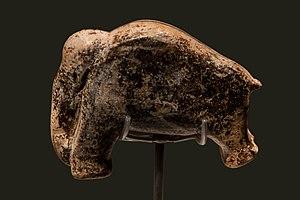
L'archéoparc Vogelherd est un parc archéologique à thèmes établi autour de la grotte de Vogelherd. Le parc archéologique est situé dans la vallée de la Lone, massif du Jura souabe, près de Stetten ob Lontal, un quartier de la ville de Niederstotzingen, arrondissement d'Heidenheim, dans le Bade-Wurtemberg.
La grotte de Vogelherd, formée de roches karstiques, est localisée près de la ville de Niederstotzingen au sein de la vallée de la Lone dans le Land du Bade-Wurtemberg, en Allemagne.
Les Grottes et art de la période glaciaire dans le Jura souabe sont un ensemble de sites et d'artéfacts archéologiques inscrits au patrimoine mondial de l'humanité par l'UNESCO en 2017.